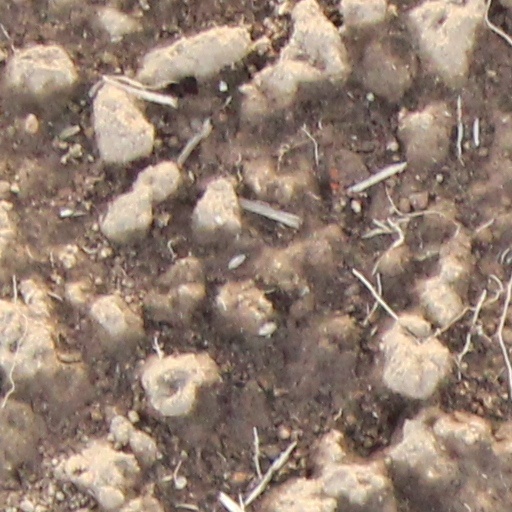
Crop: wheat